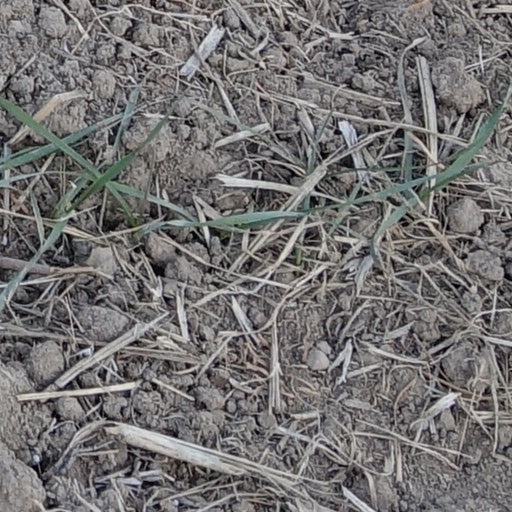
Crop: wheat